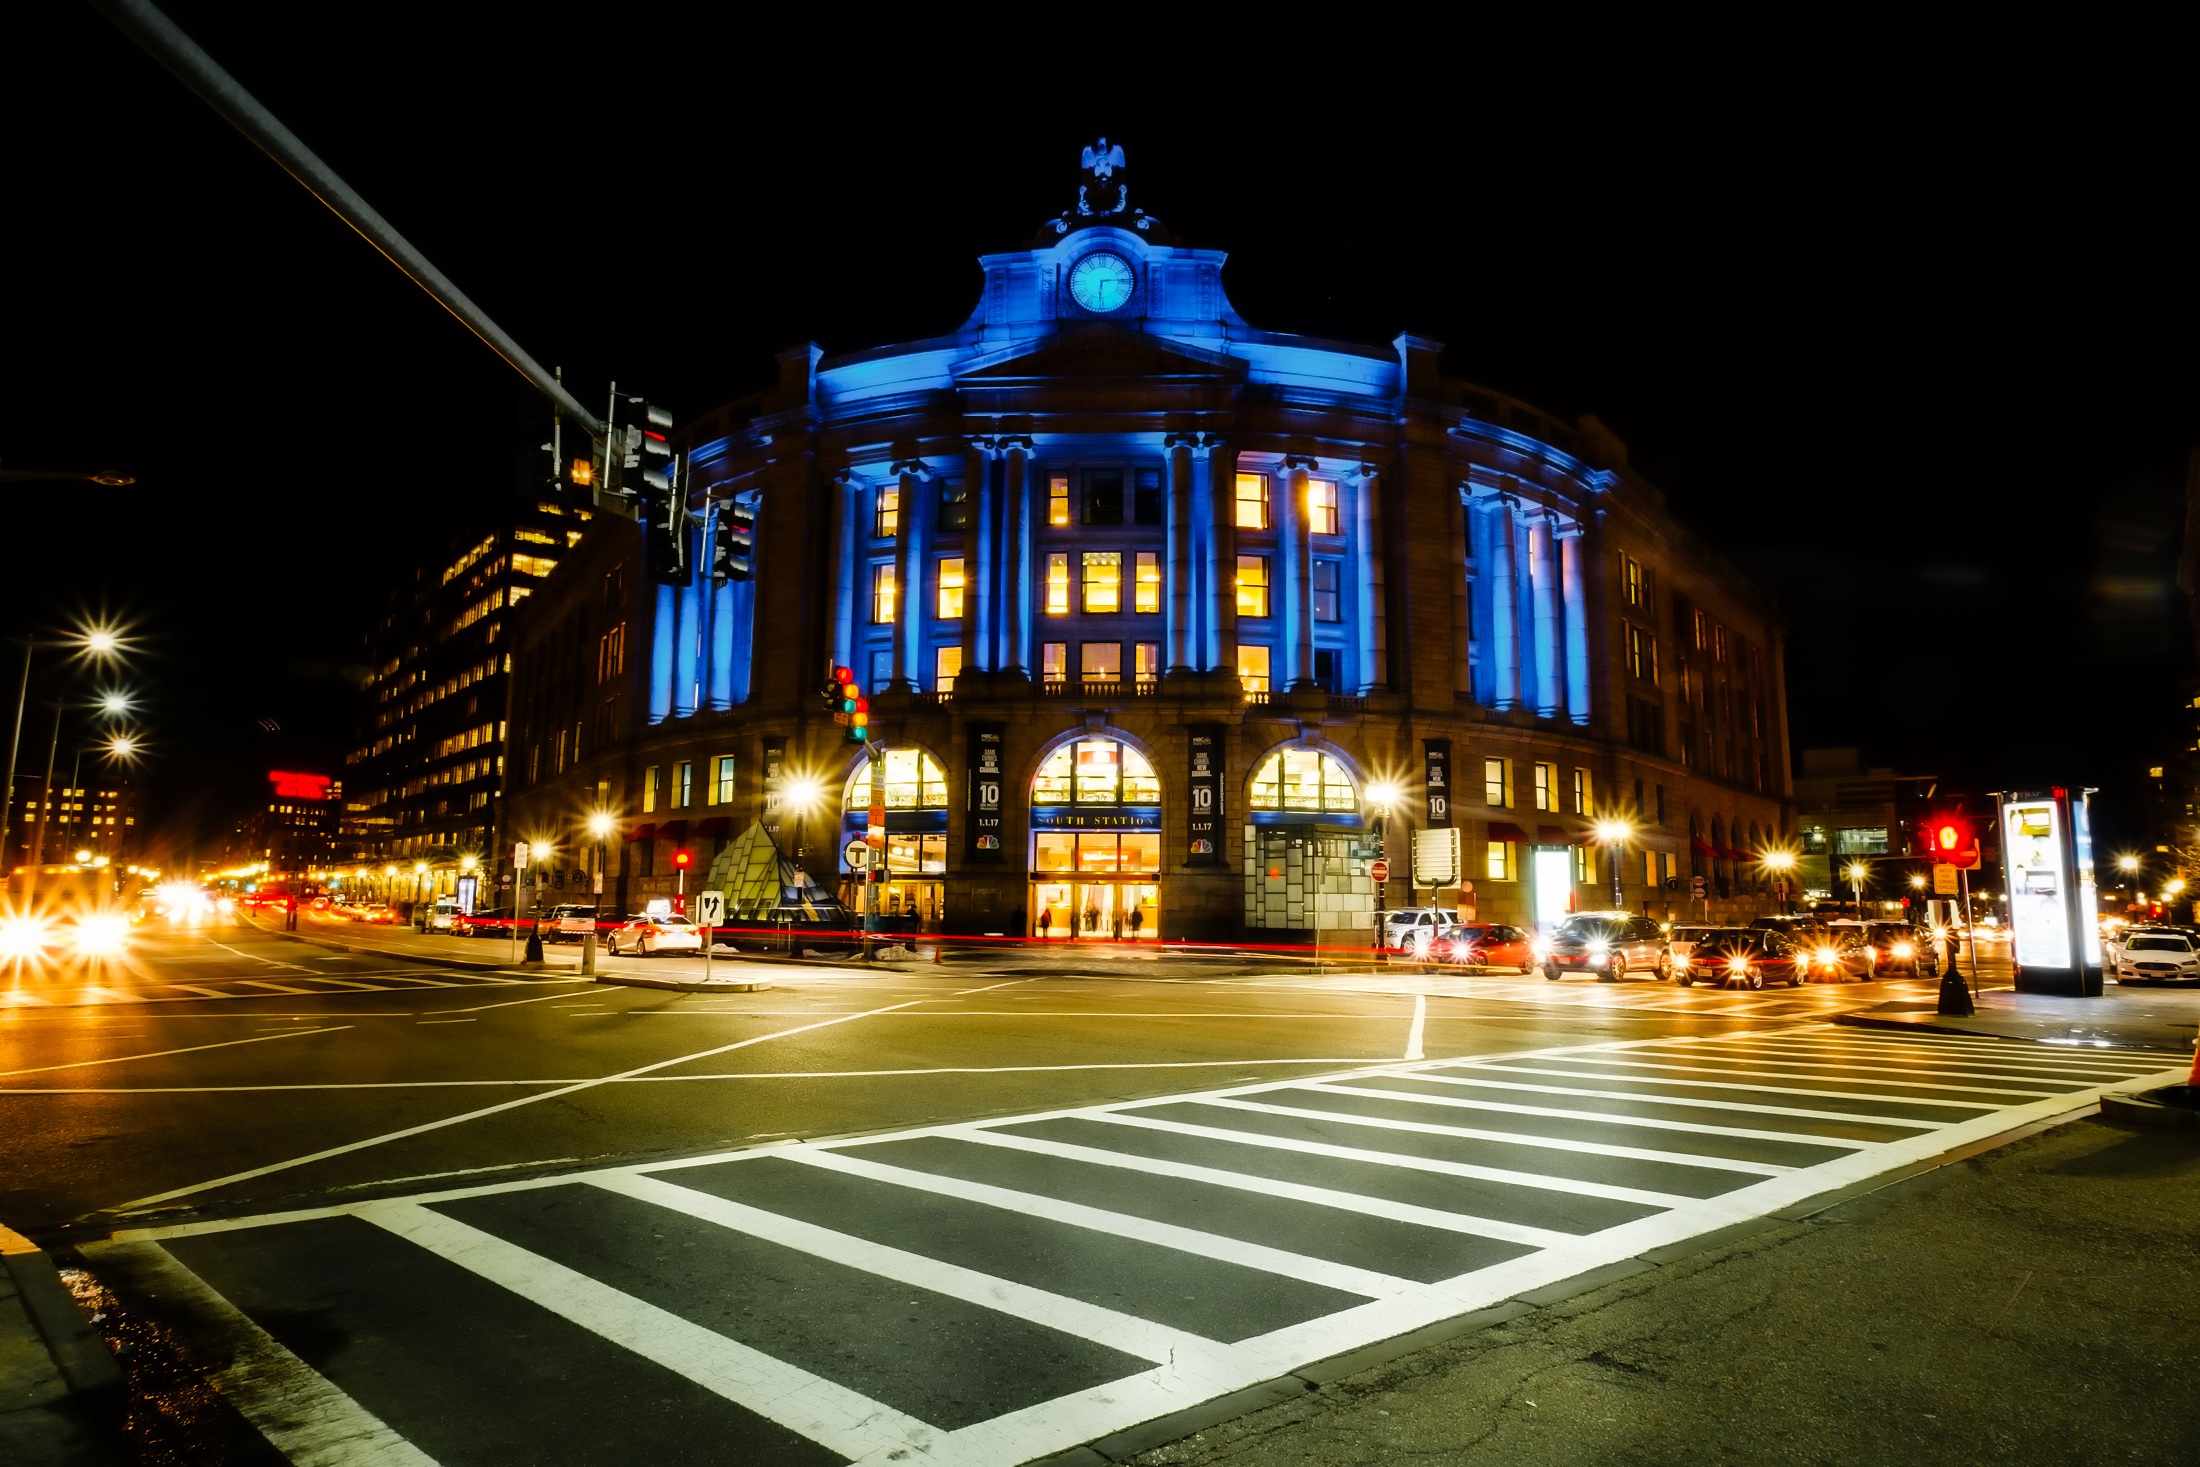
light, architecture, sky, skyline, street, night, town, building, city, urban, cityscape, downtown, transportation, evening, station, landmark, facade, glow, historic, lighting, boston, hdr, lights, infrastructure, reflections, town square, tourist attraction, metropolis, massachusetts, urban area, metropolitan area